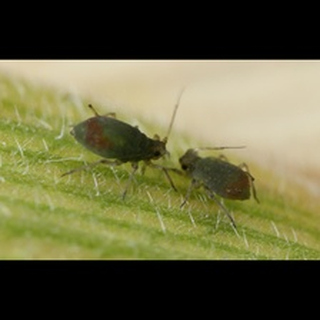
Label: wheat_aphid